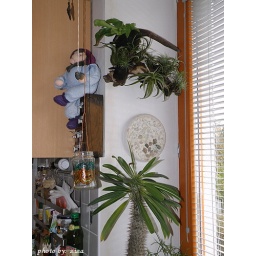
window in the kitchen